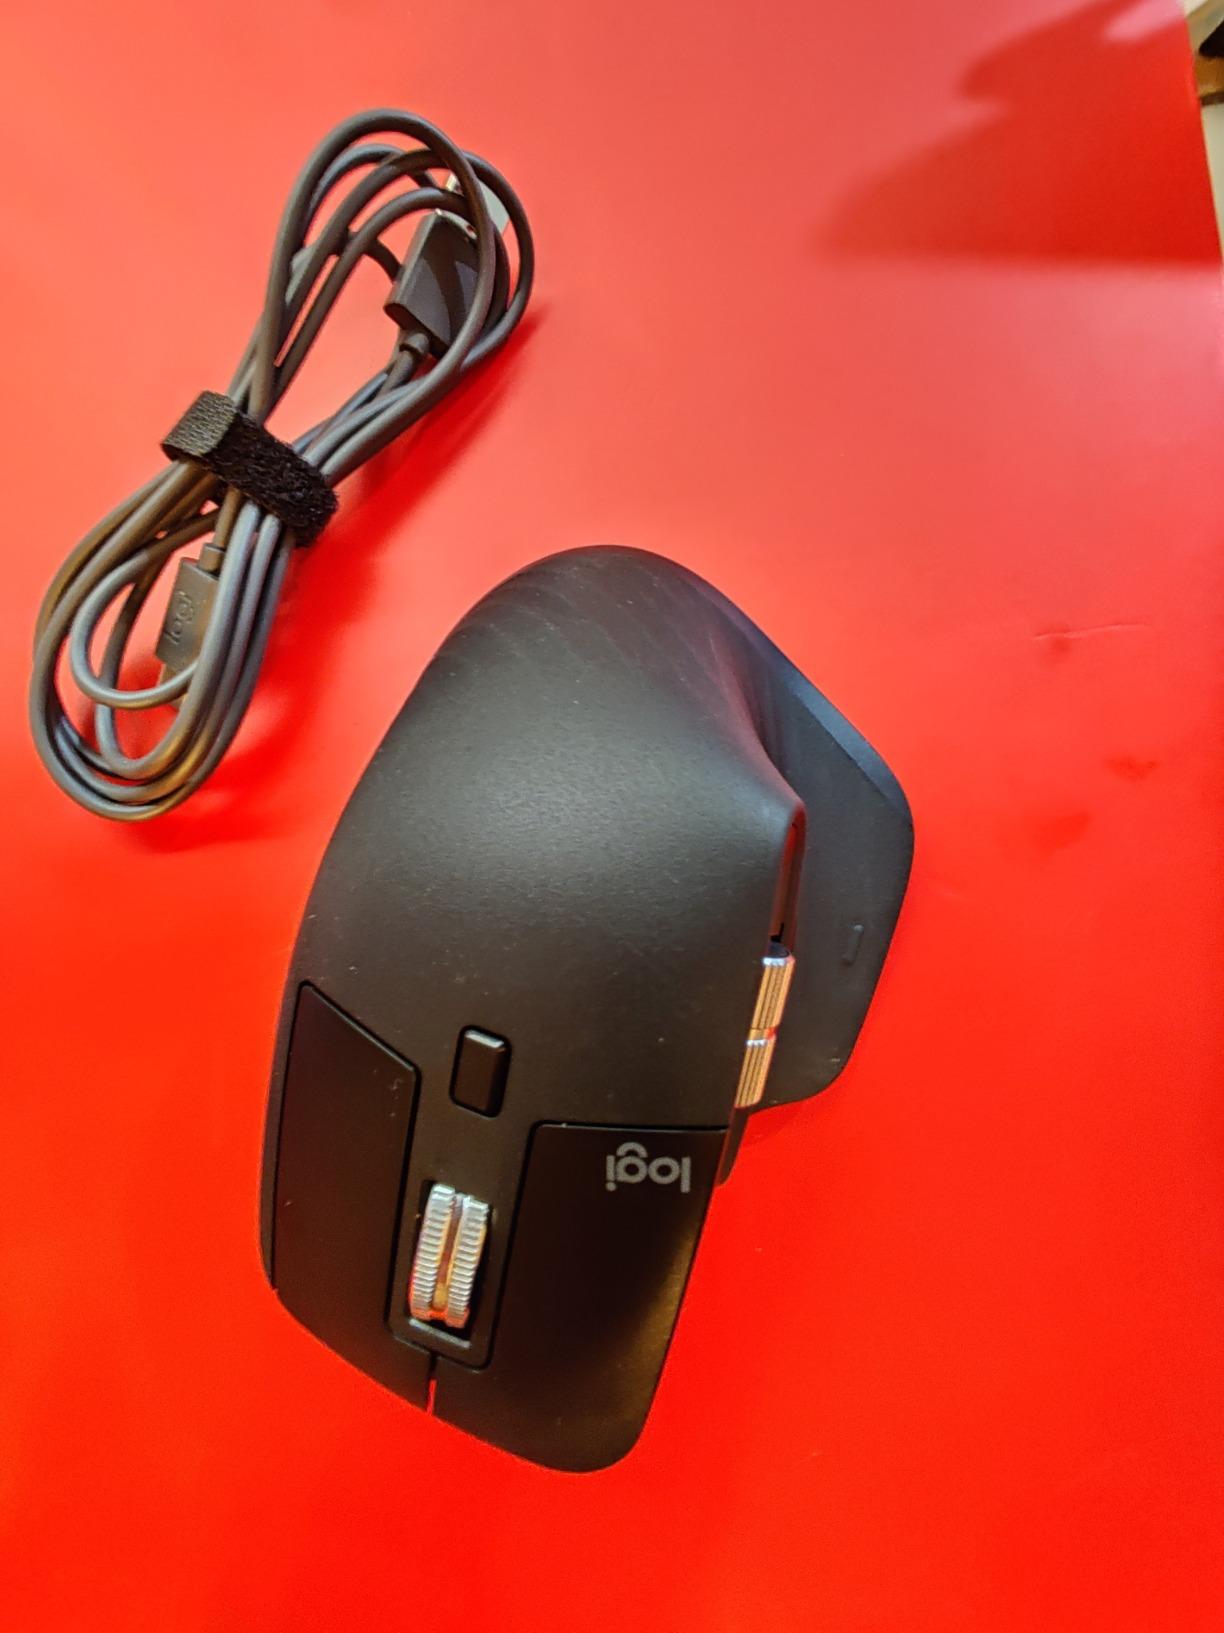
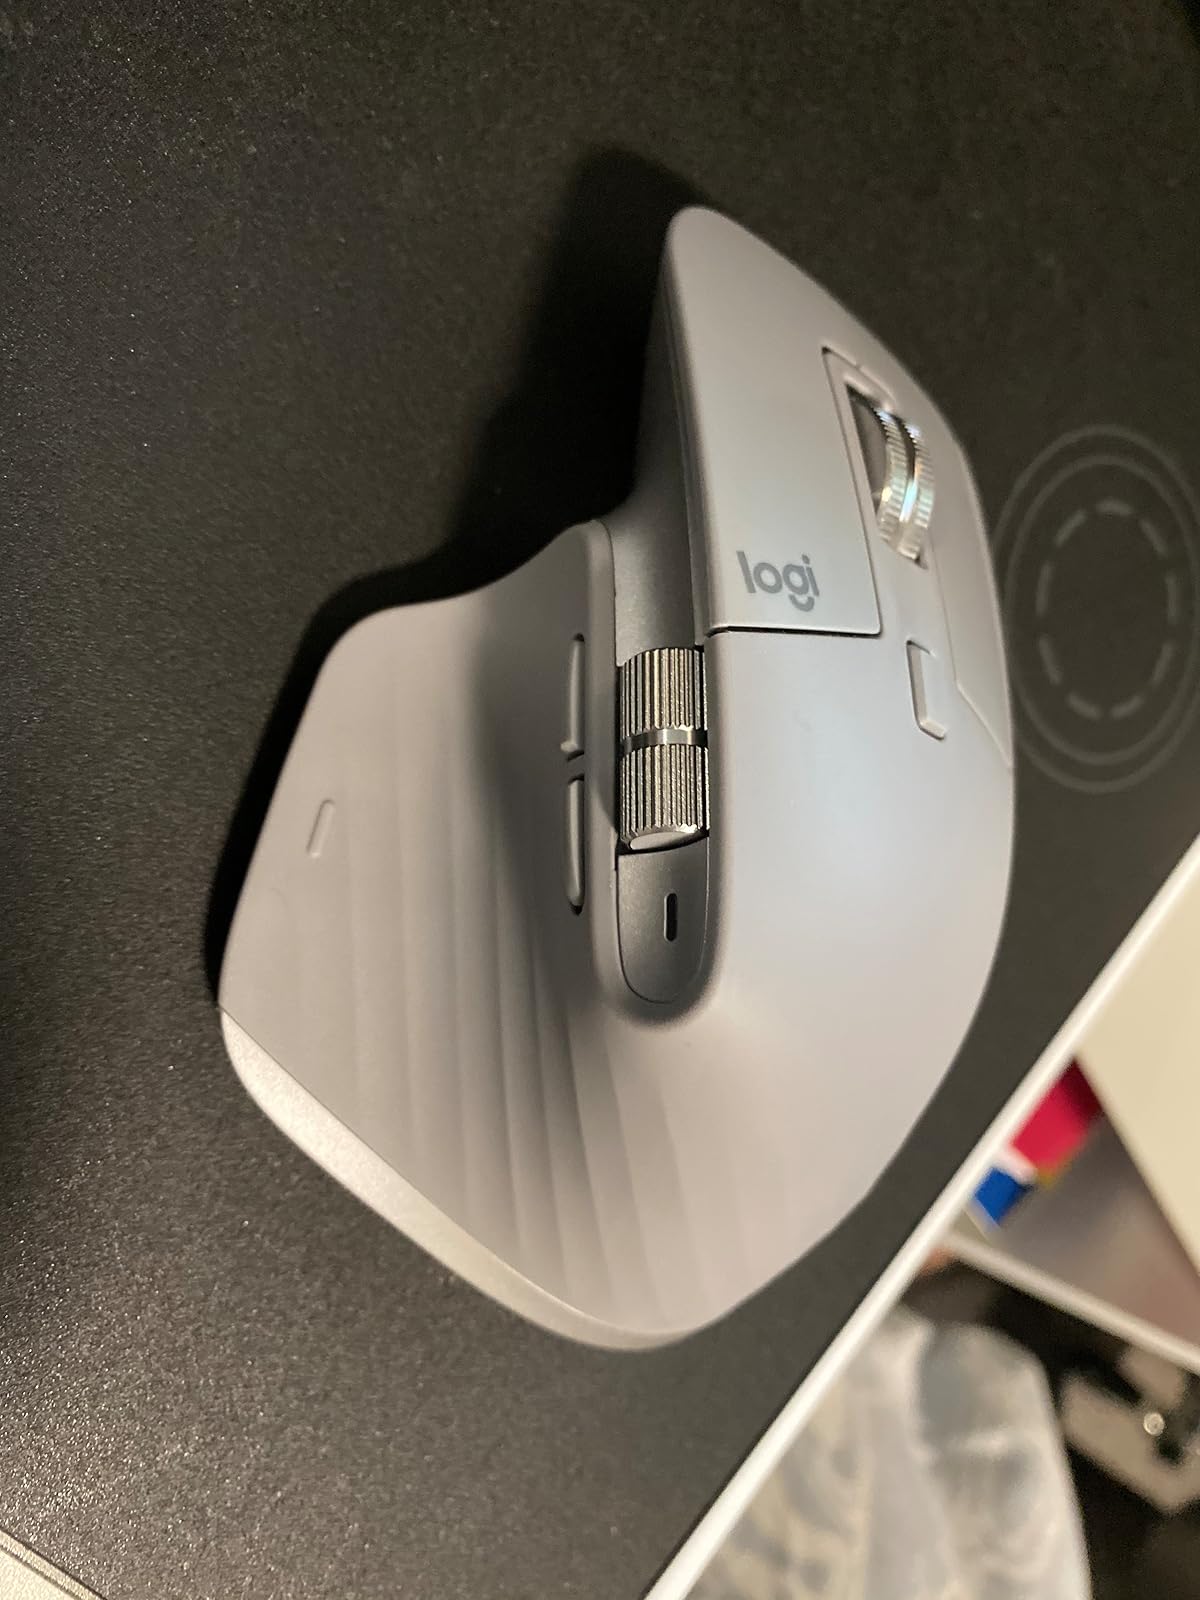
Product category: mouse
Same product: no